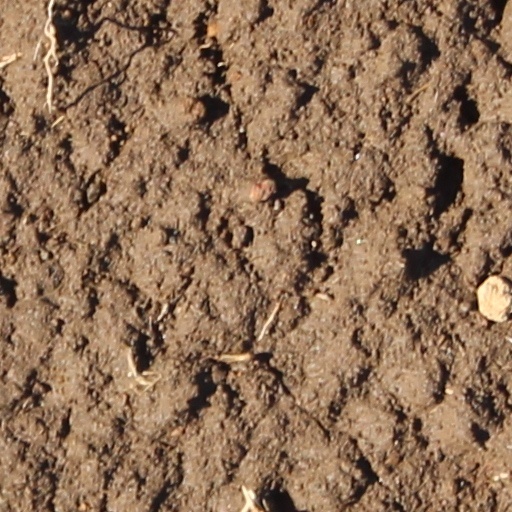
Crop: wheat